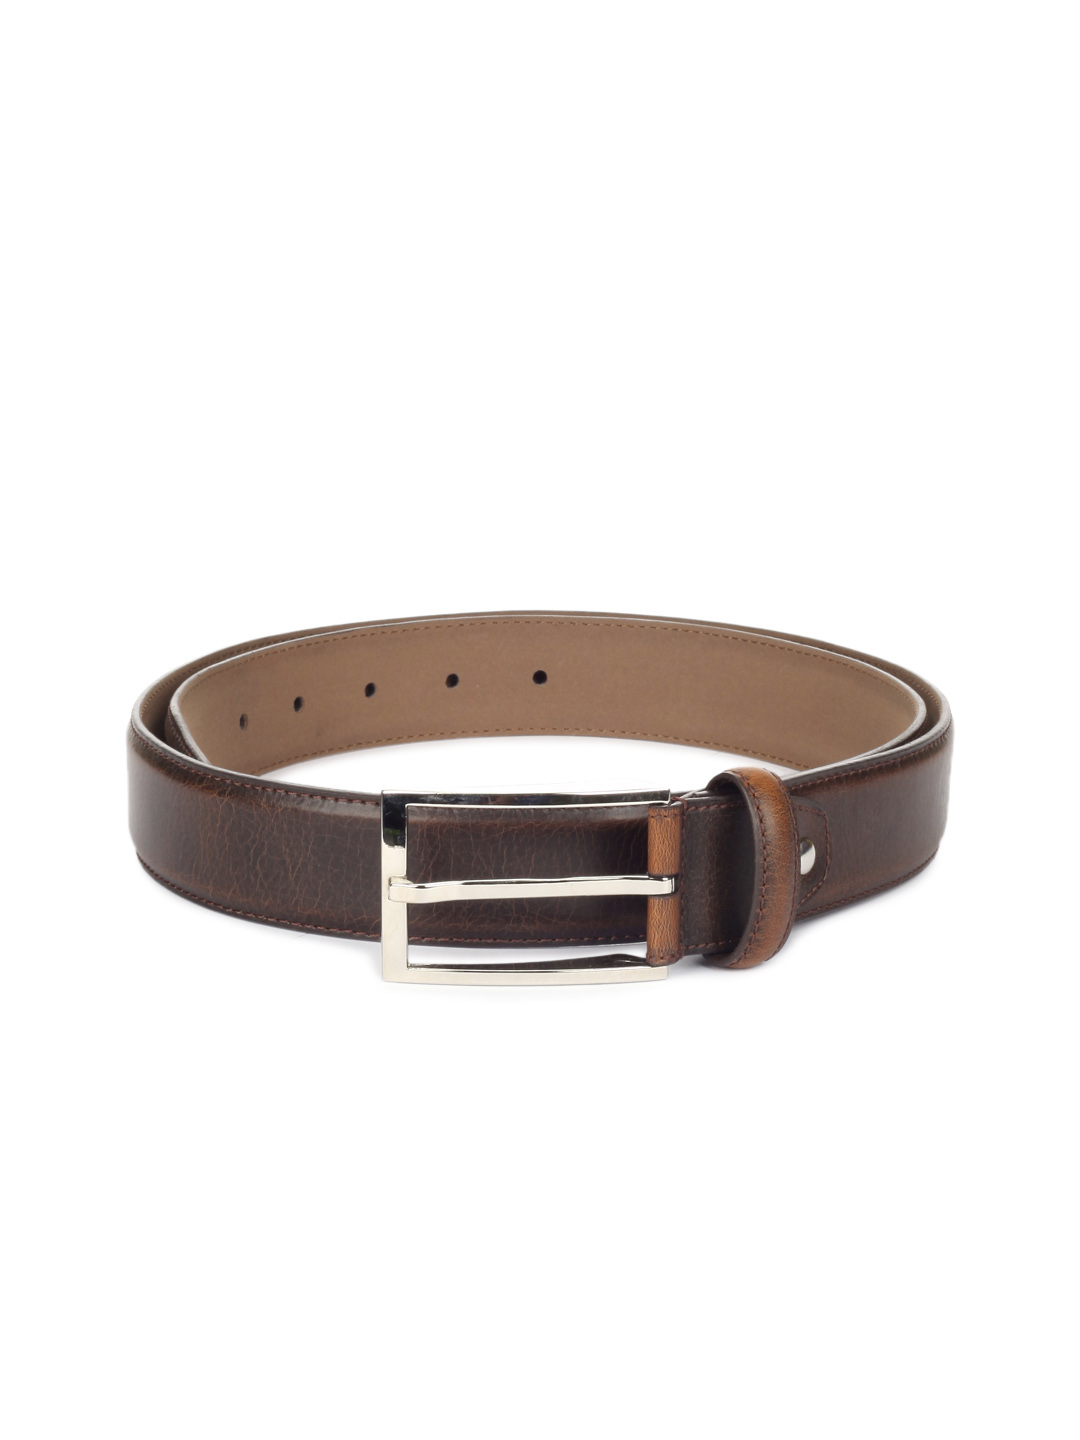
Peter England Men Brown Belt
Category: Accessories / Belts / Belts
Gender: Men
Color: Brown
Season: Summer 2012
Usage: Casual